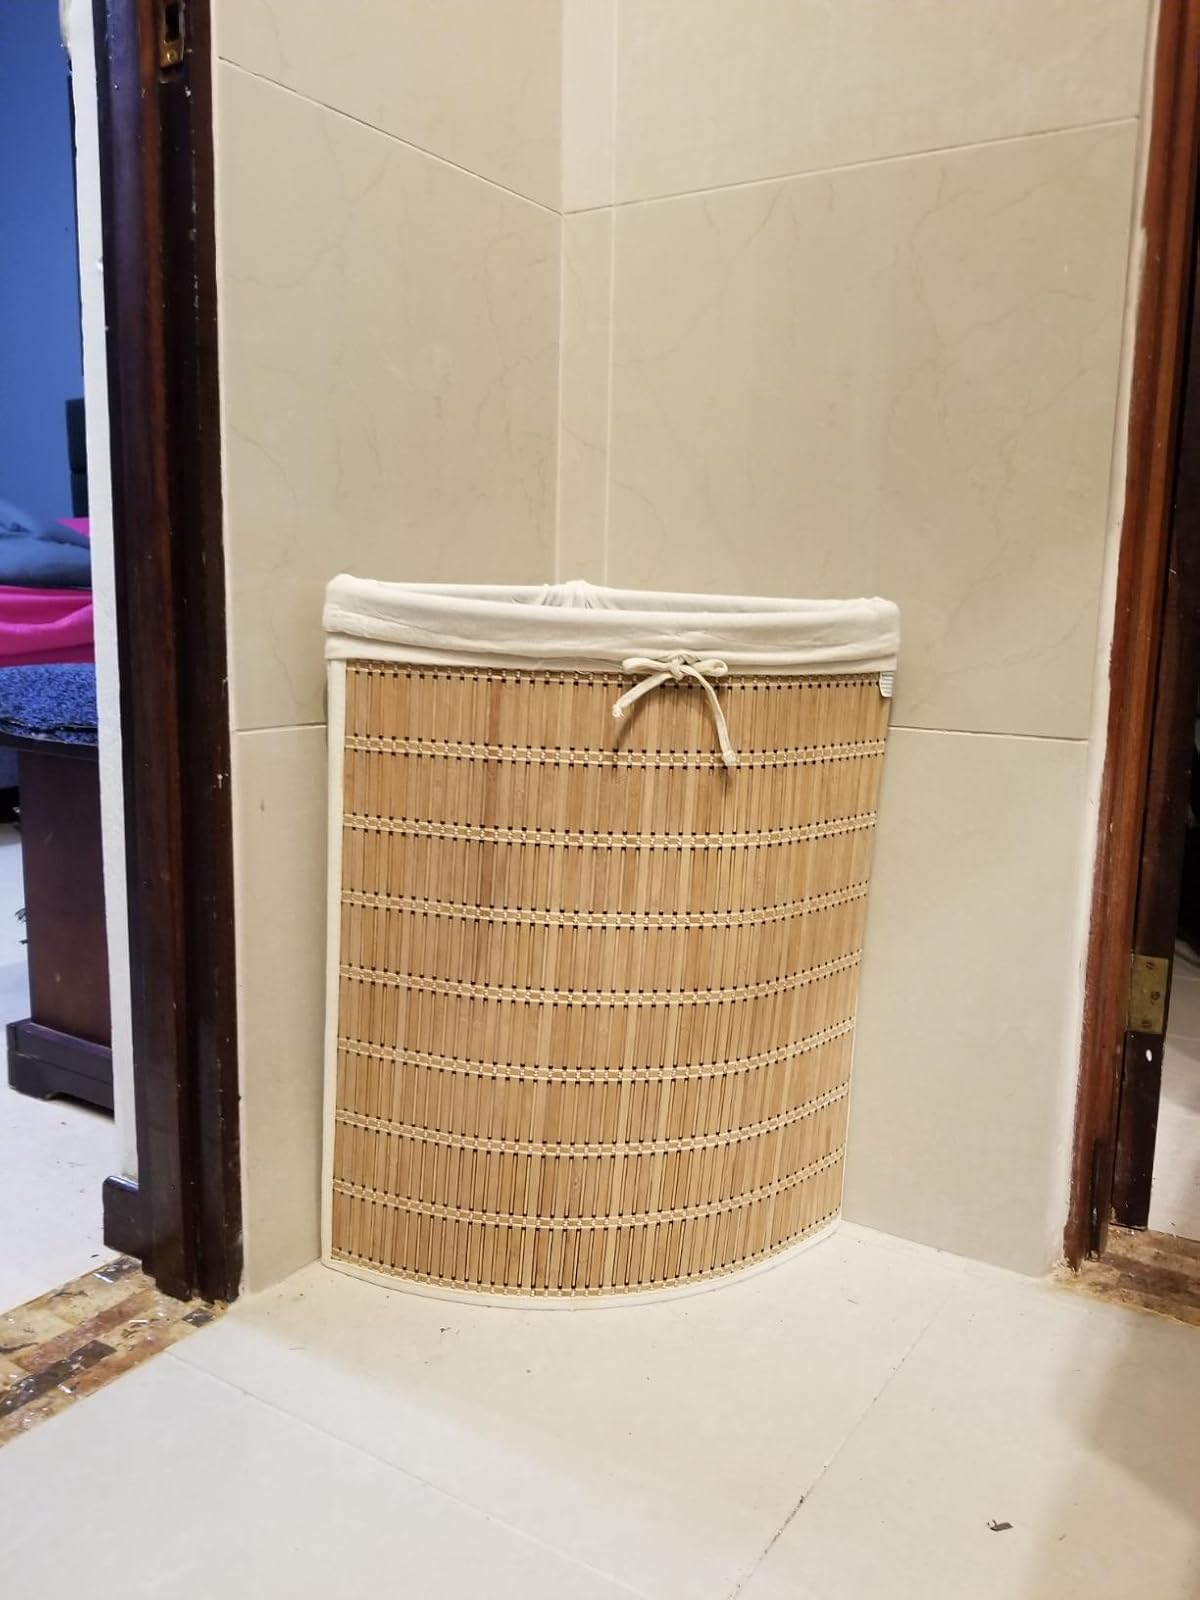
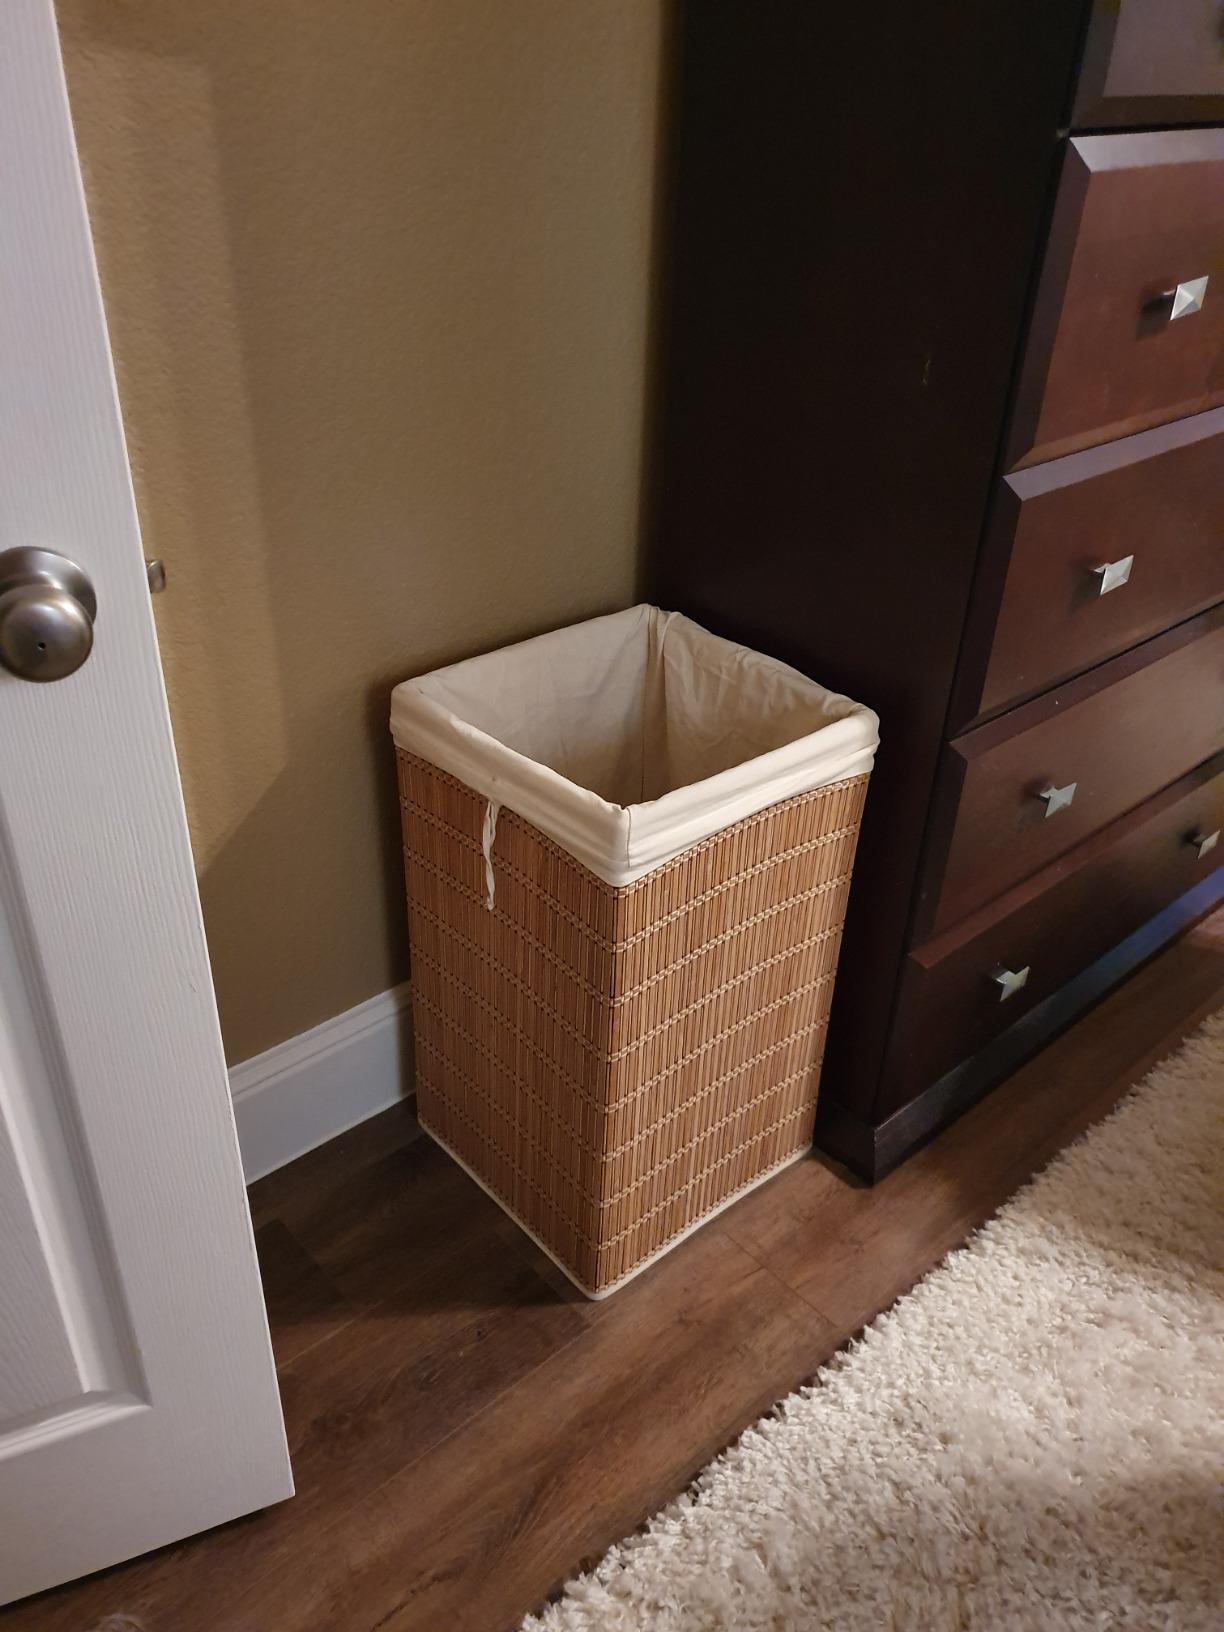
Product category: items_hamper
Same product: no